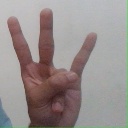
अक्षर: क्ष